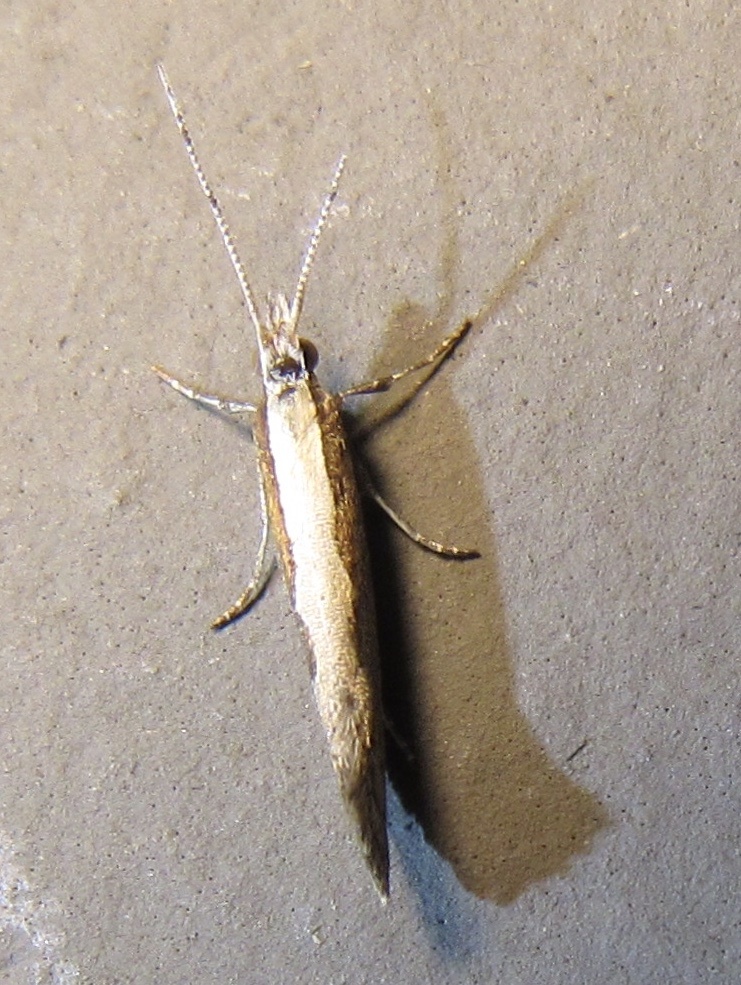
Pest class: diamondback_moth